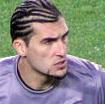
Age: 36